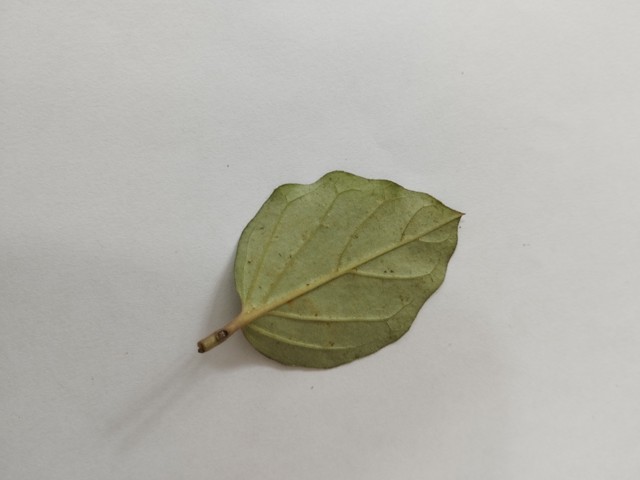
Plant: punarnava